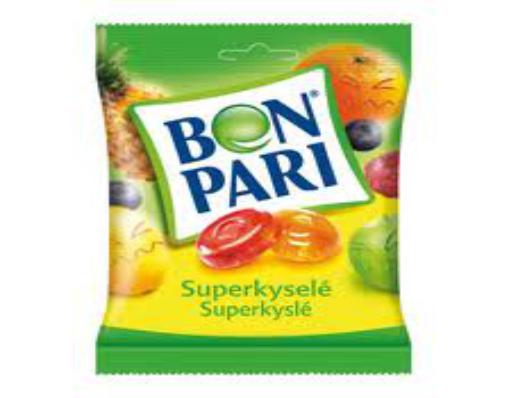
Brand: Bon Pari
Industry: Food